Chroma Squad

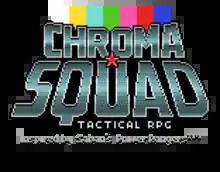
Logo

Chroma Squad is a tactical role-playing video game developed by the Brazilian development team at Behold Studios. The game is influenced by tokusatsu TV shows, particularly the "Super Sentai" and "Power Rangers" franchises. The game's development was funded via Kickstarter.